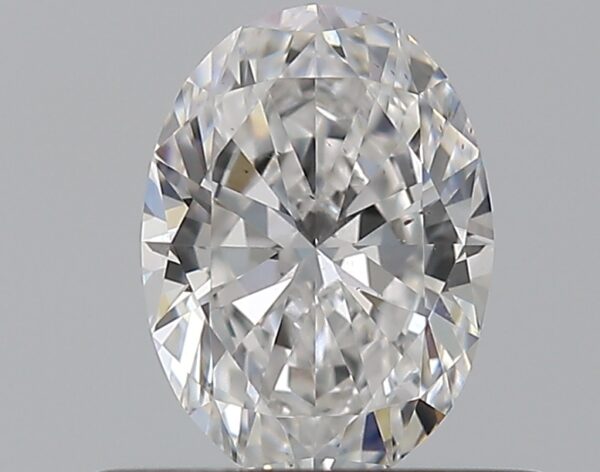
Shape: oval
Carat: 0.5
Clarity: SI1
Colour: D
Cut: EX
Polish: EX
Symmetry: VG
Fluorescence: M
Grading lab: GIA
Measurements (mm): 6.13 x 4.48 x 2.71